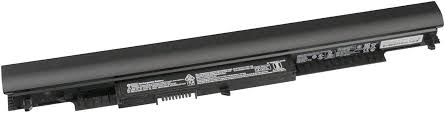
Waste category: battery